Grotto-heavens

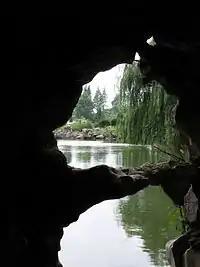
View from inside Taiji Cave grotto-heaven is a karst cave located on Shilong Mountain, in Guangde County, Xuancheng City, Anhui Province, People's Republic of China.

Grotto-heavens or Dongtian are a type of sacred Taoist site. Grotto-heavens are usually caves, grottoes, mountain hollows, or other underground spaces.